Ali Karimi

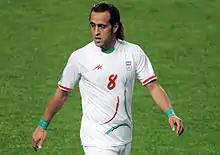
Karimi playing for Iran against South Korea, Seoul World Cup Stadium

Karimi made his debut for Iran national team in October 1998 in a match against Kuwait. That same year, he won the Gold Medal with Iran at the 1998 Asian Games. Karimi scored one of Iran's two goals in the final against Kuwait.